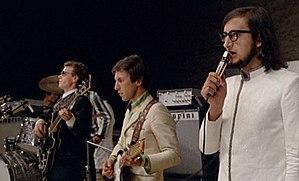
Nomadi est un groupe musical de l'Emilie-Romagne né en 1963. Les membres d'origine sont Augusto Daolio, Beppe Carletti, Franco Midili, Antonio Campari, Bila Coppellini et Gualberto Gelimini.